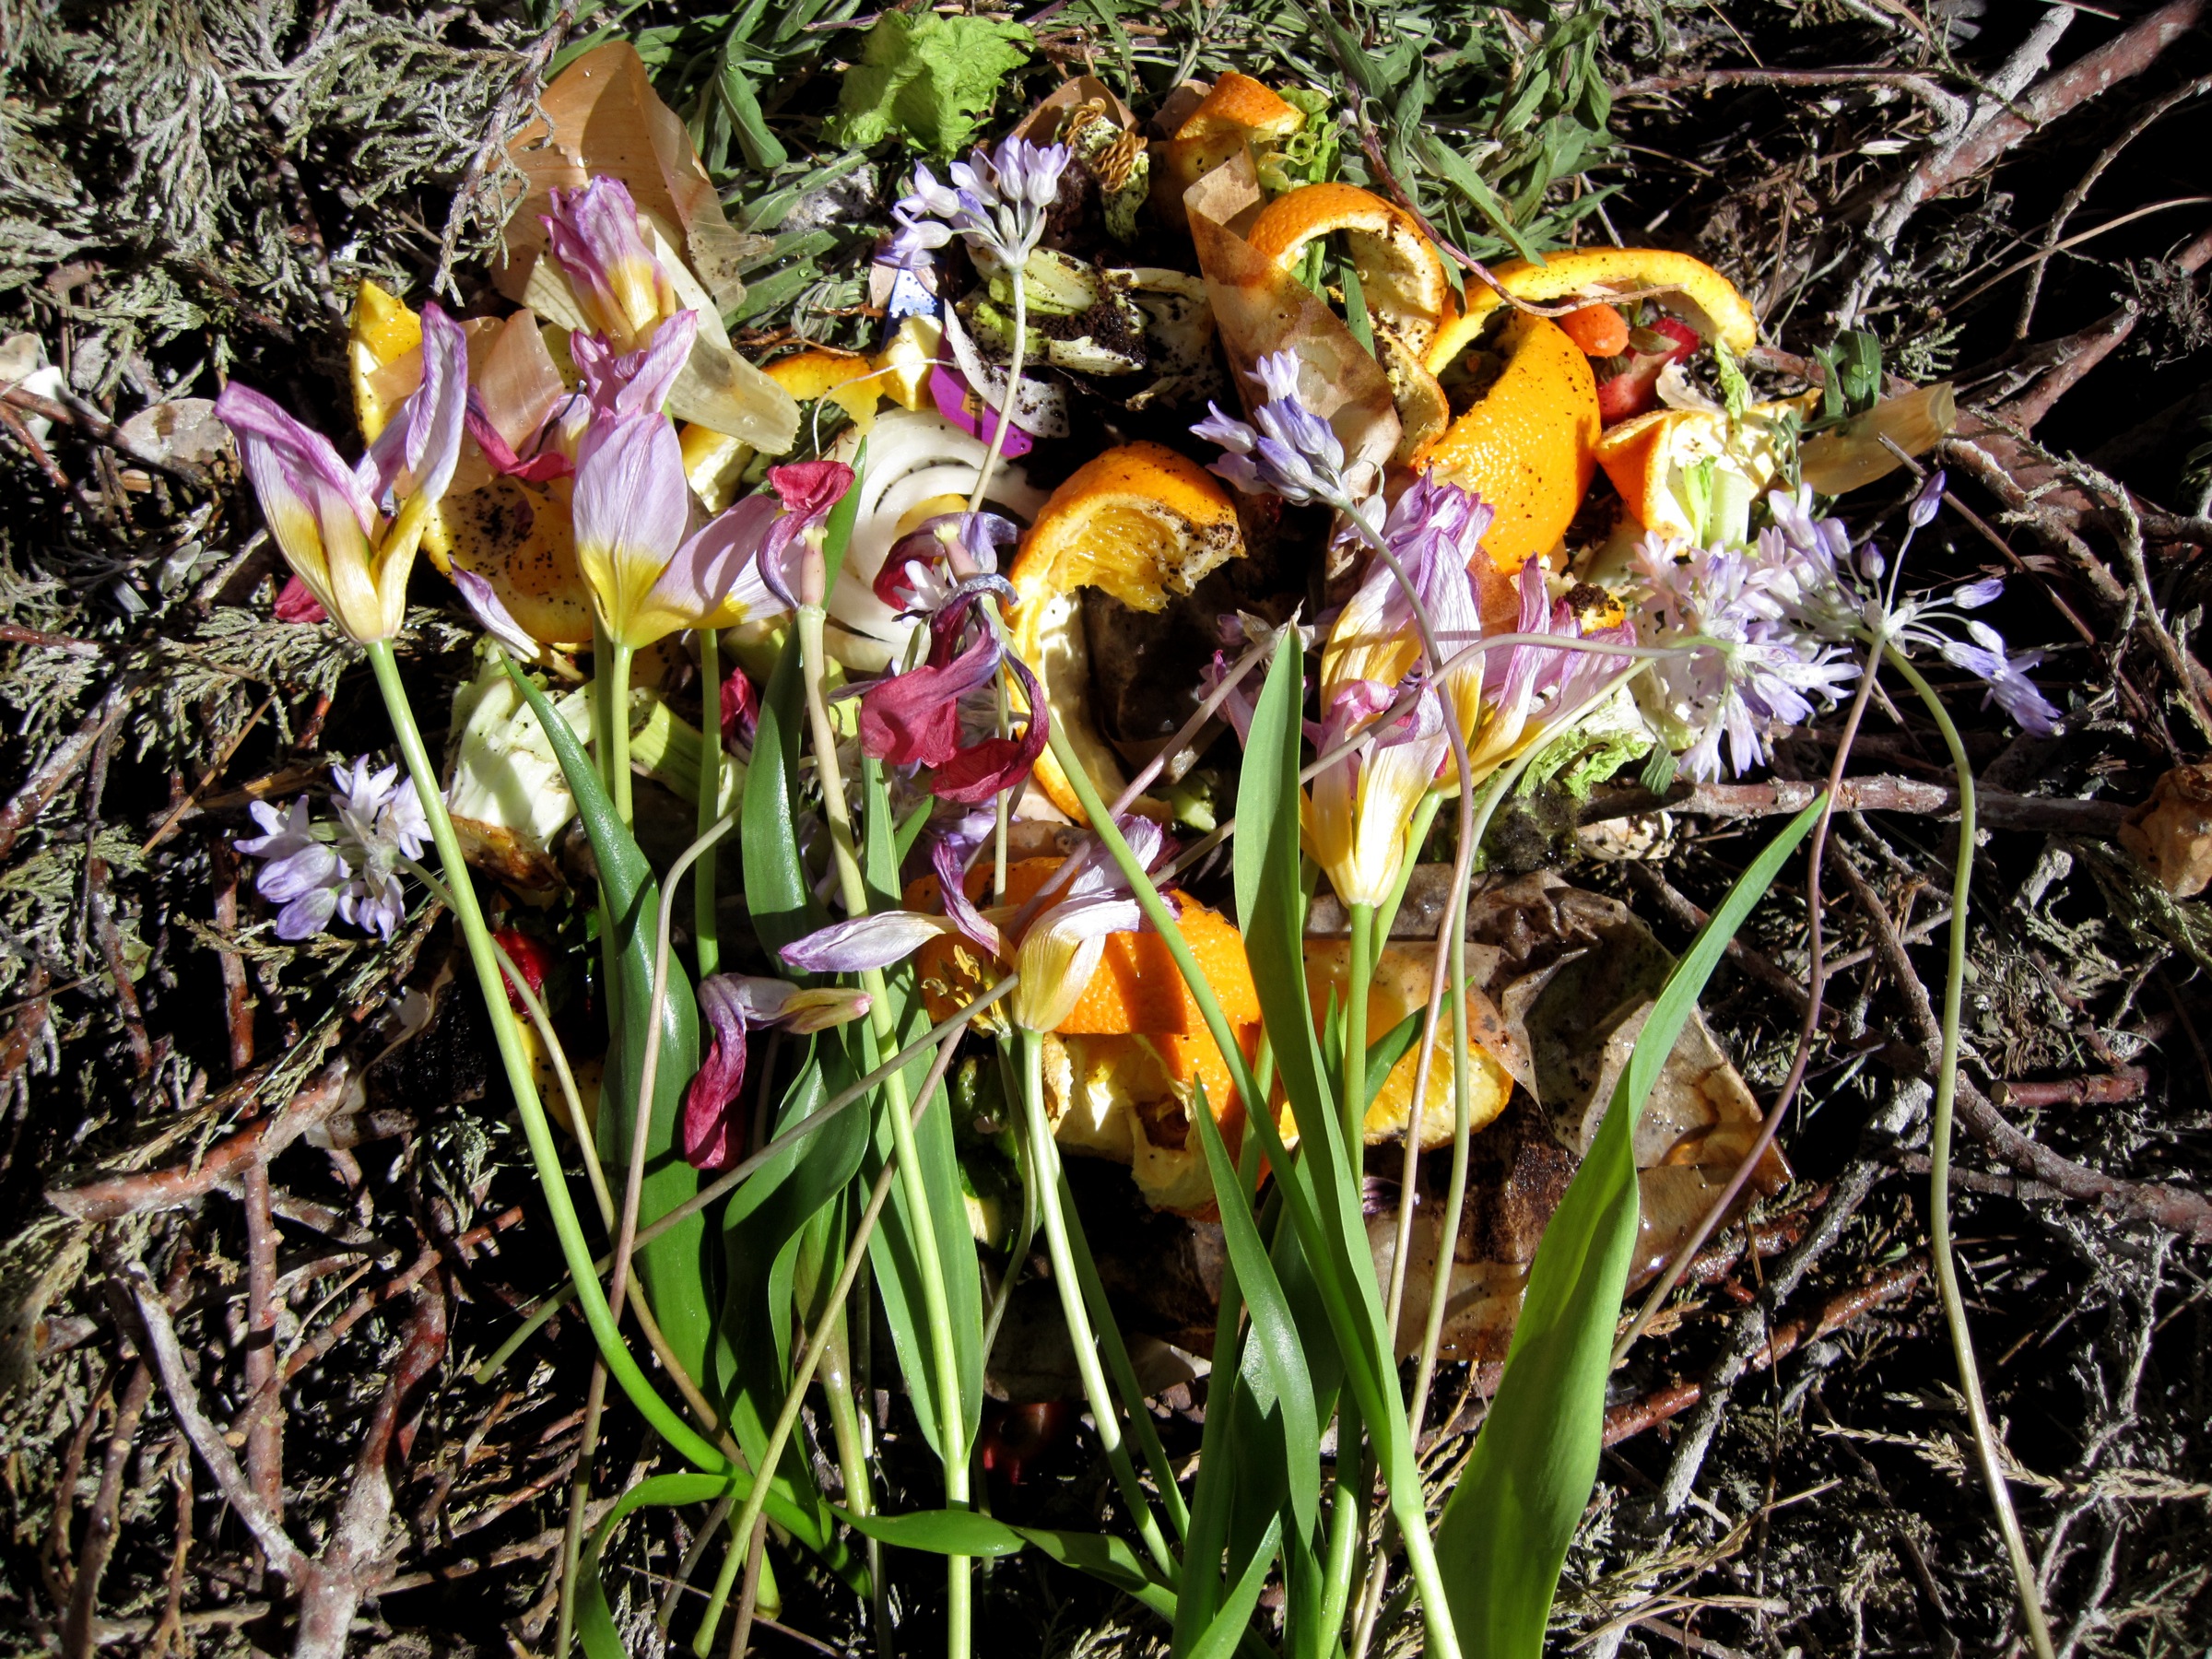
plant, flower, botany, flora, wildflower, woodland, compost, inmybackyard, unconsumption, flowering plant, land plant, fawn lily